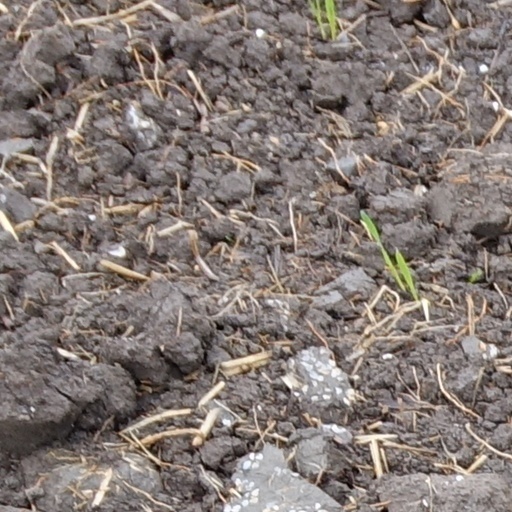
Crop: wheat